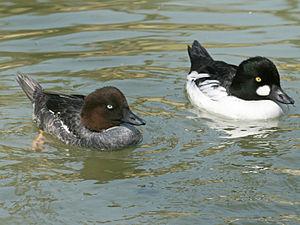
Les Bucephala sont un genre de canards de la famille des Anatidae.